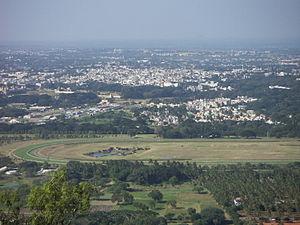
Mysore, en français Maïssour et officiellement Mysuru, est la deuxième ville de l'État du Karnataka, en Inde, chef-lieu du district homonyme, ancienne capitale du royaume de Mysore.